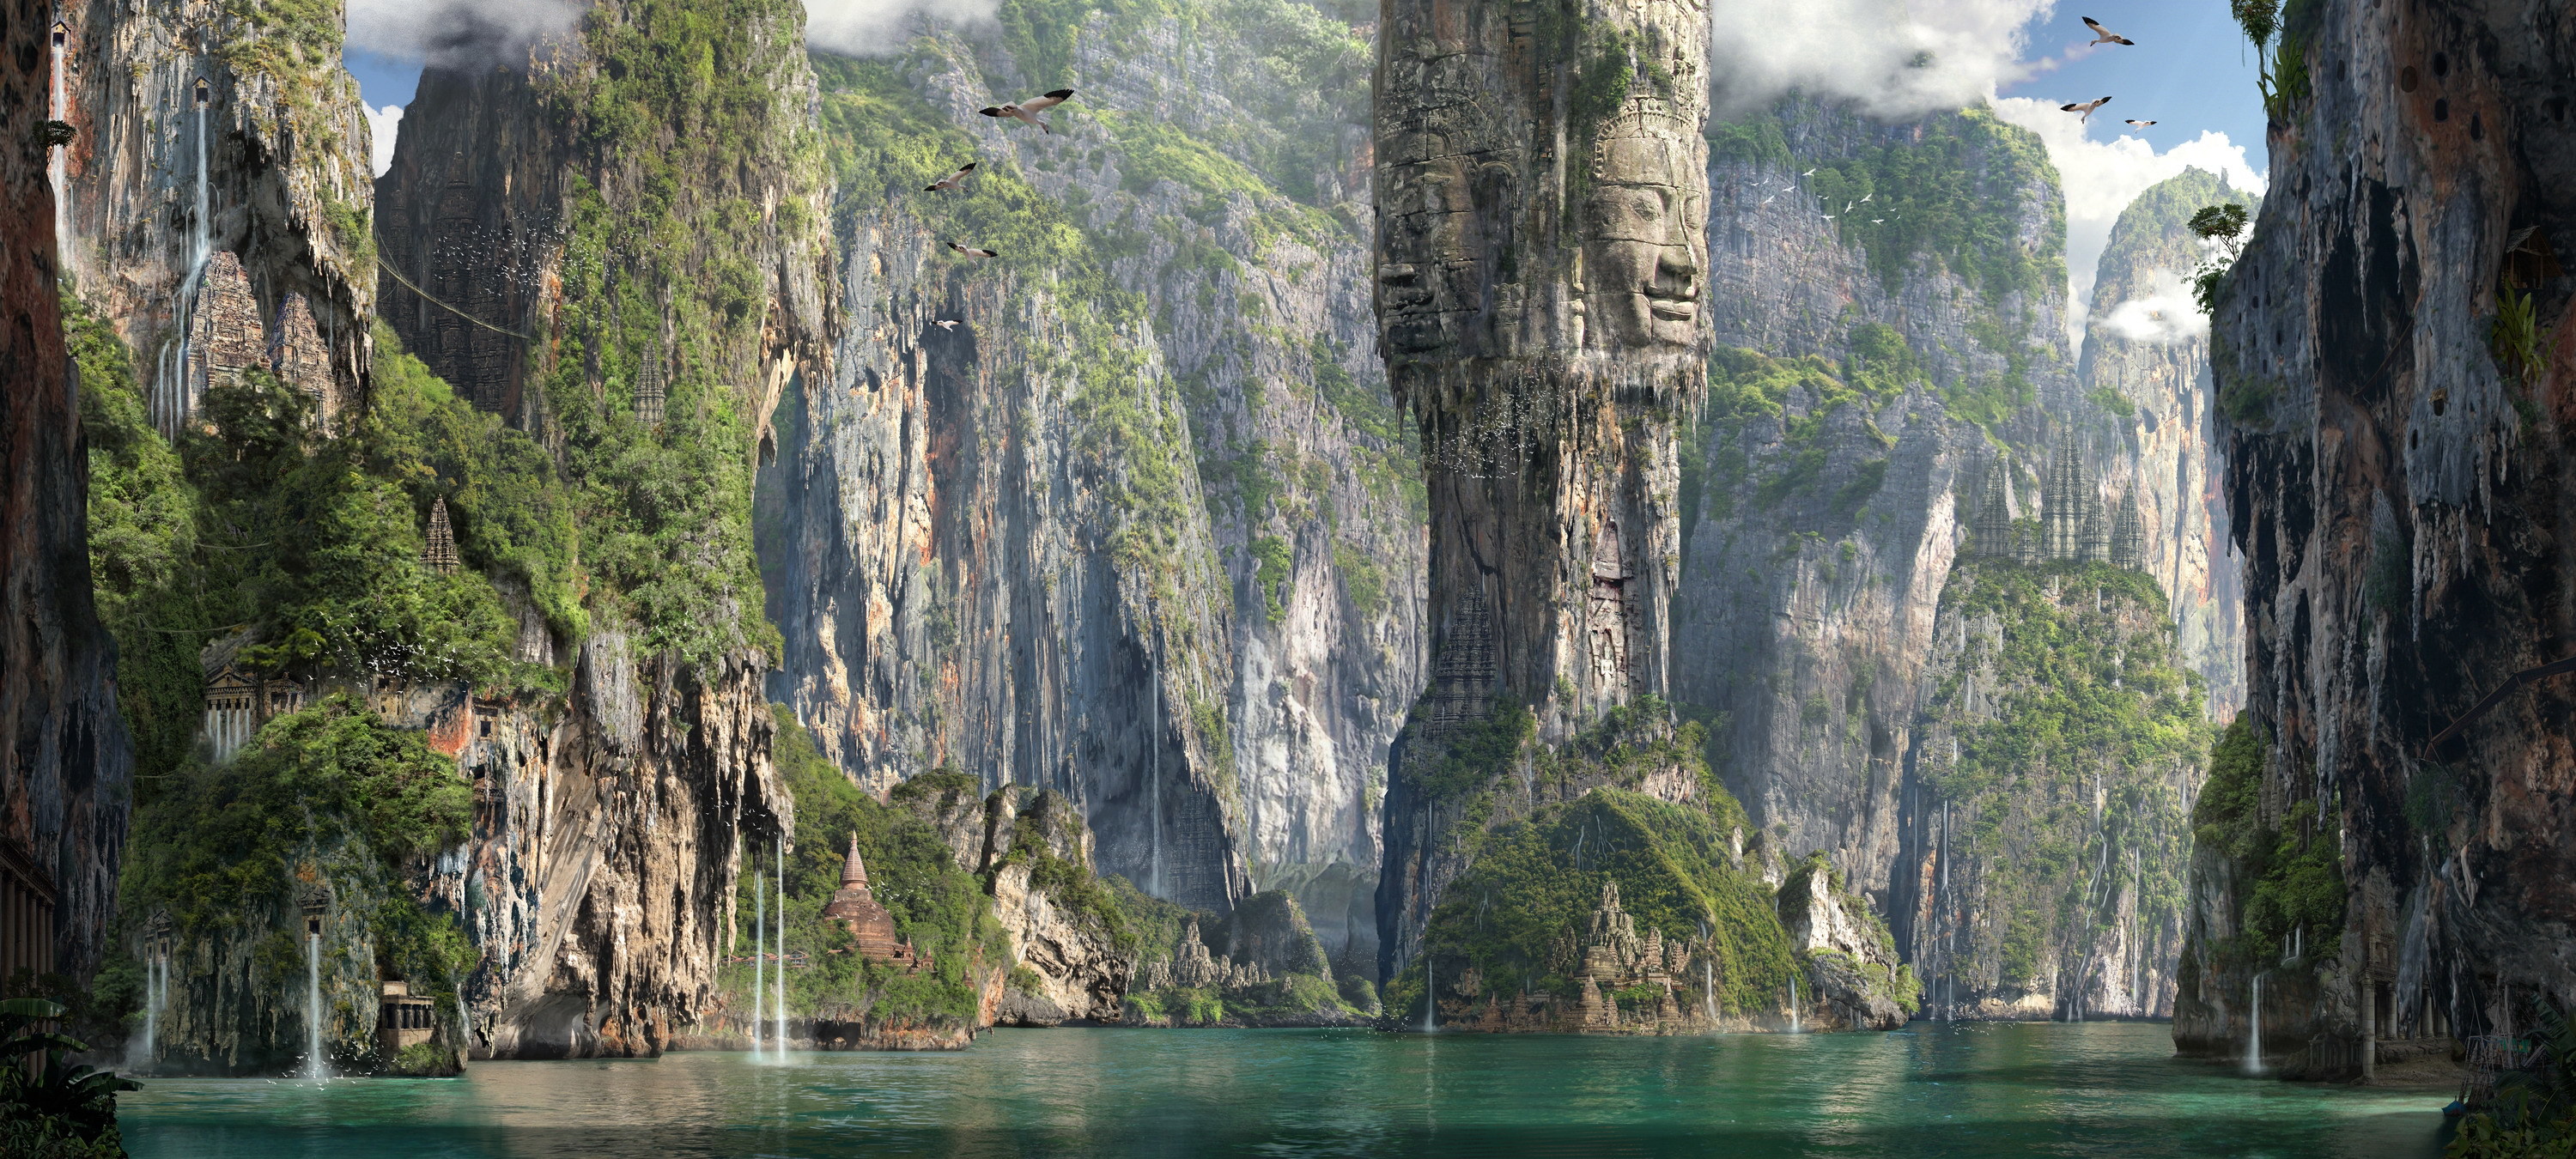
waterfall, water, nature, river, landscape, mountain, lake, rock, forest, stream, cascade, reflection, fall, falls, rocks, green, tree, park, blue, stone, pond, cliff, natural, autumn, outdoor, water resources, natural landscape, plant, highland, coastal and oceanic landforms, vegetation, bedrock, watercourse, biome, bank, terrain, mountainous landforms, formation, mountain range, cloud, valley, outcrop, klippe, headland, fluvial landforms of streams, coast, hill, shore, hill station, mountain river, sound, tarn, jungle, escarpment, geology, reservoir, bay, cape, tourism, batholith, nature reserve, ocean, sky, inlet, vacation, lake district, tropical and subtropical coniferous forests, massif, valdivian temperate rain forest, tropics, sea, promontory, cove, rainforest, fault, erosion, wadi, loch